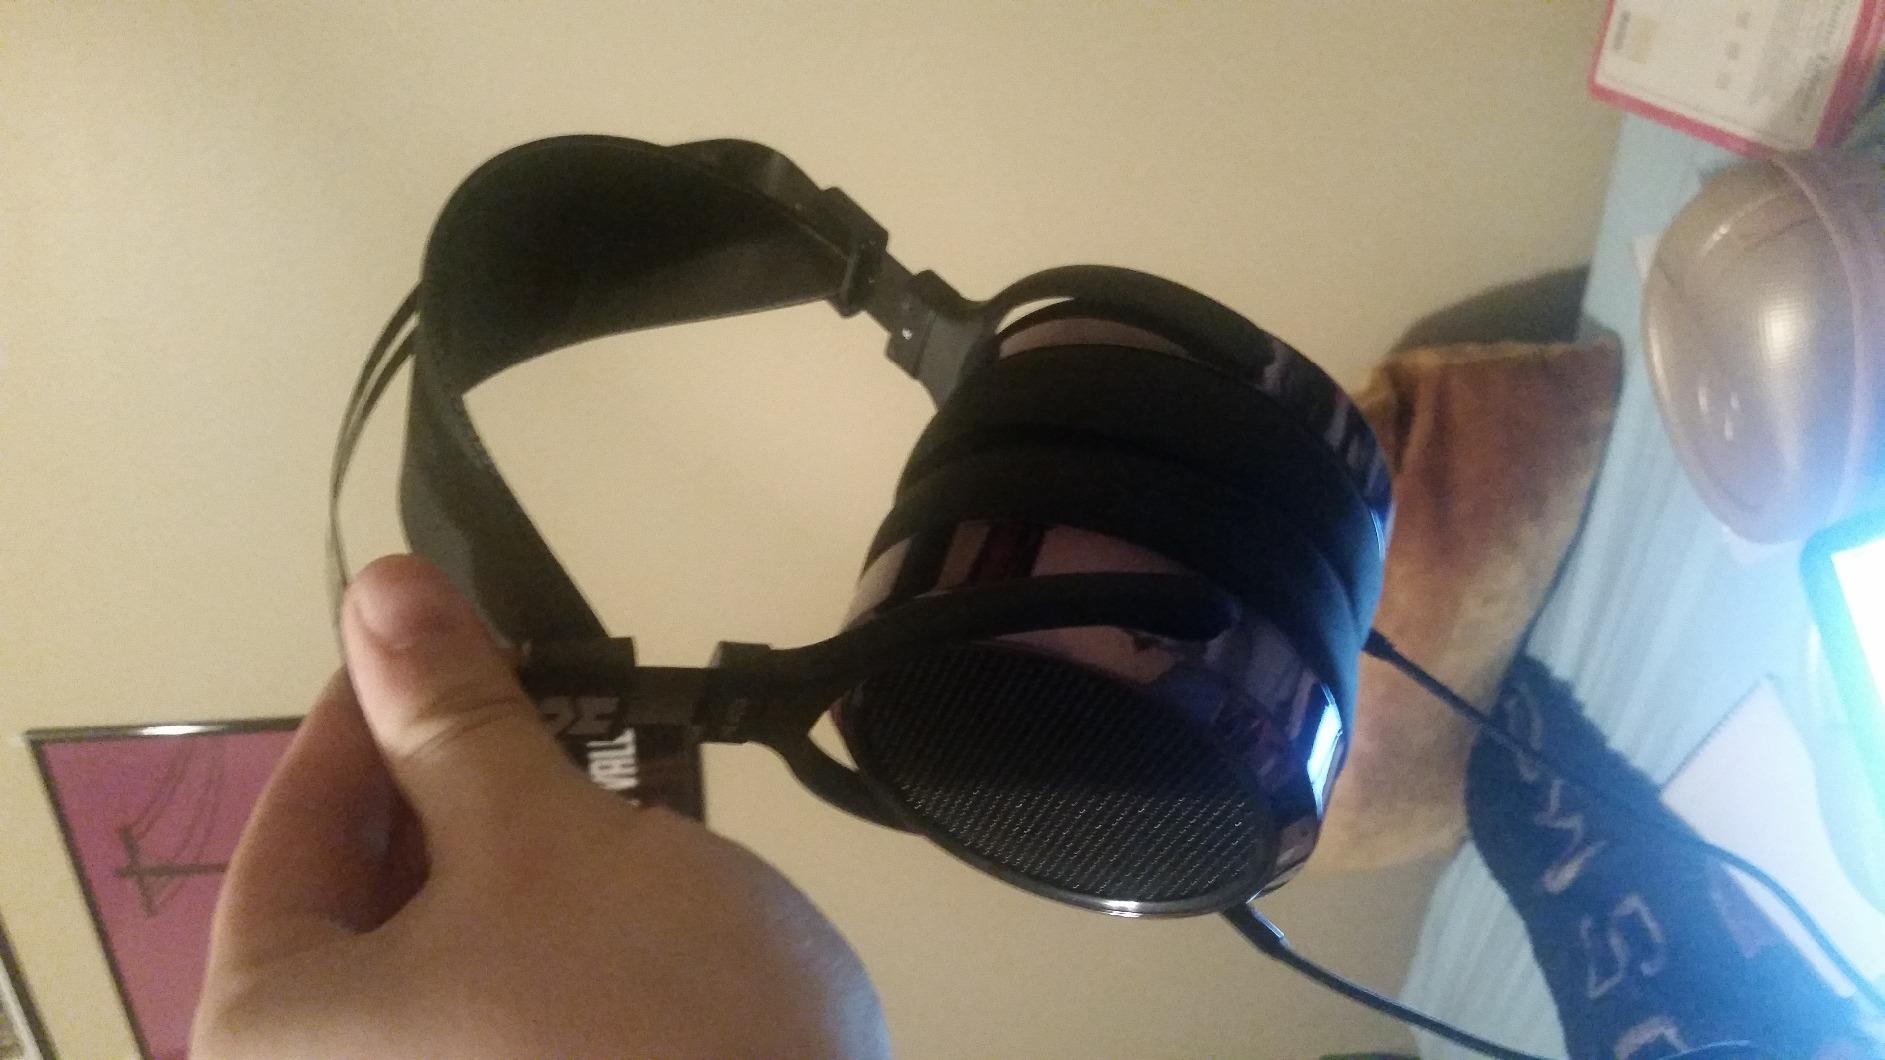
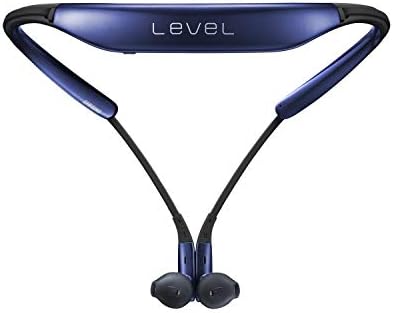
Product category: headphones
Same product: no